Phos-Chek

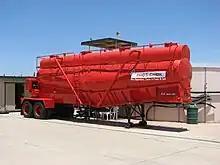
A Phos-Chek tank trailer at Ramona Airport

Phos-Chek is produced in several colors, including red, uncolored, and "fugitive." The colored retardant gradually fades to an earth-tone when exposed to sunlight. The red color aids aircrews in targeting drops of retardant.